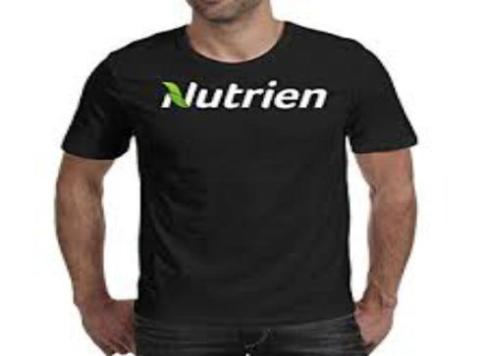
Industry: Food